Lyon

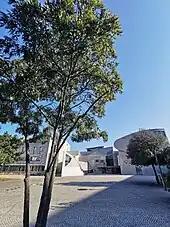
ENS Lyon: René Descartes campus

Lyon has a long and chronicled culinary arts tradition. The noted food critic Curnonsky referred to the city as "the gastronomic capital of the world", a claim repeated by later writers such as Bill Buford. Renowned 3-star Michelin chefs such as Marie Bourgeois and Eugénie Brazier developed Lyonnaise cuisine into a national phenomenon favoured by the French elite; a tradition which Paul Bocuse later turned into a worldwide success. The "bouchon" is a traditional Lyonnais restaurant that serves local fare such as sausages, duck pâté or roast pork, along with local wines. Two of France's best known wine-growing regions are located near the city: the Beaujolais region to the north and the Côtes du Rhône region to the south. Another Lyon tradition is a type of brunch food called "mâchons", made of local charcuterie and usually accompanied by Beaujolais red wine. Mâchons were the customary meal of the canuts, the city's silk workers, who ate a late-morning meal after they finished their shifts in the factories.